Typhoon Olga (1999)

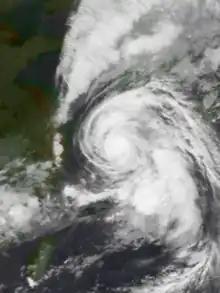
Typhoon Olga at peak intensity on August 2

Typhoon Olga, also known in the Philippines as Typhoon Ising, was a destructive and deadly typhoon that hit Korean Peninsula in 1999. Olga killed 106 people in Korea and caused $657 million in damages.